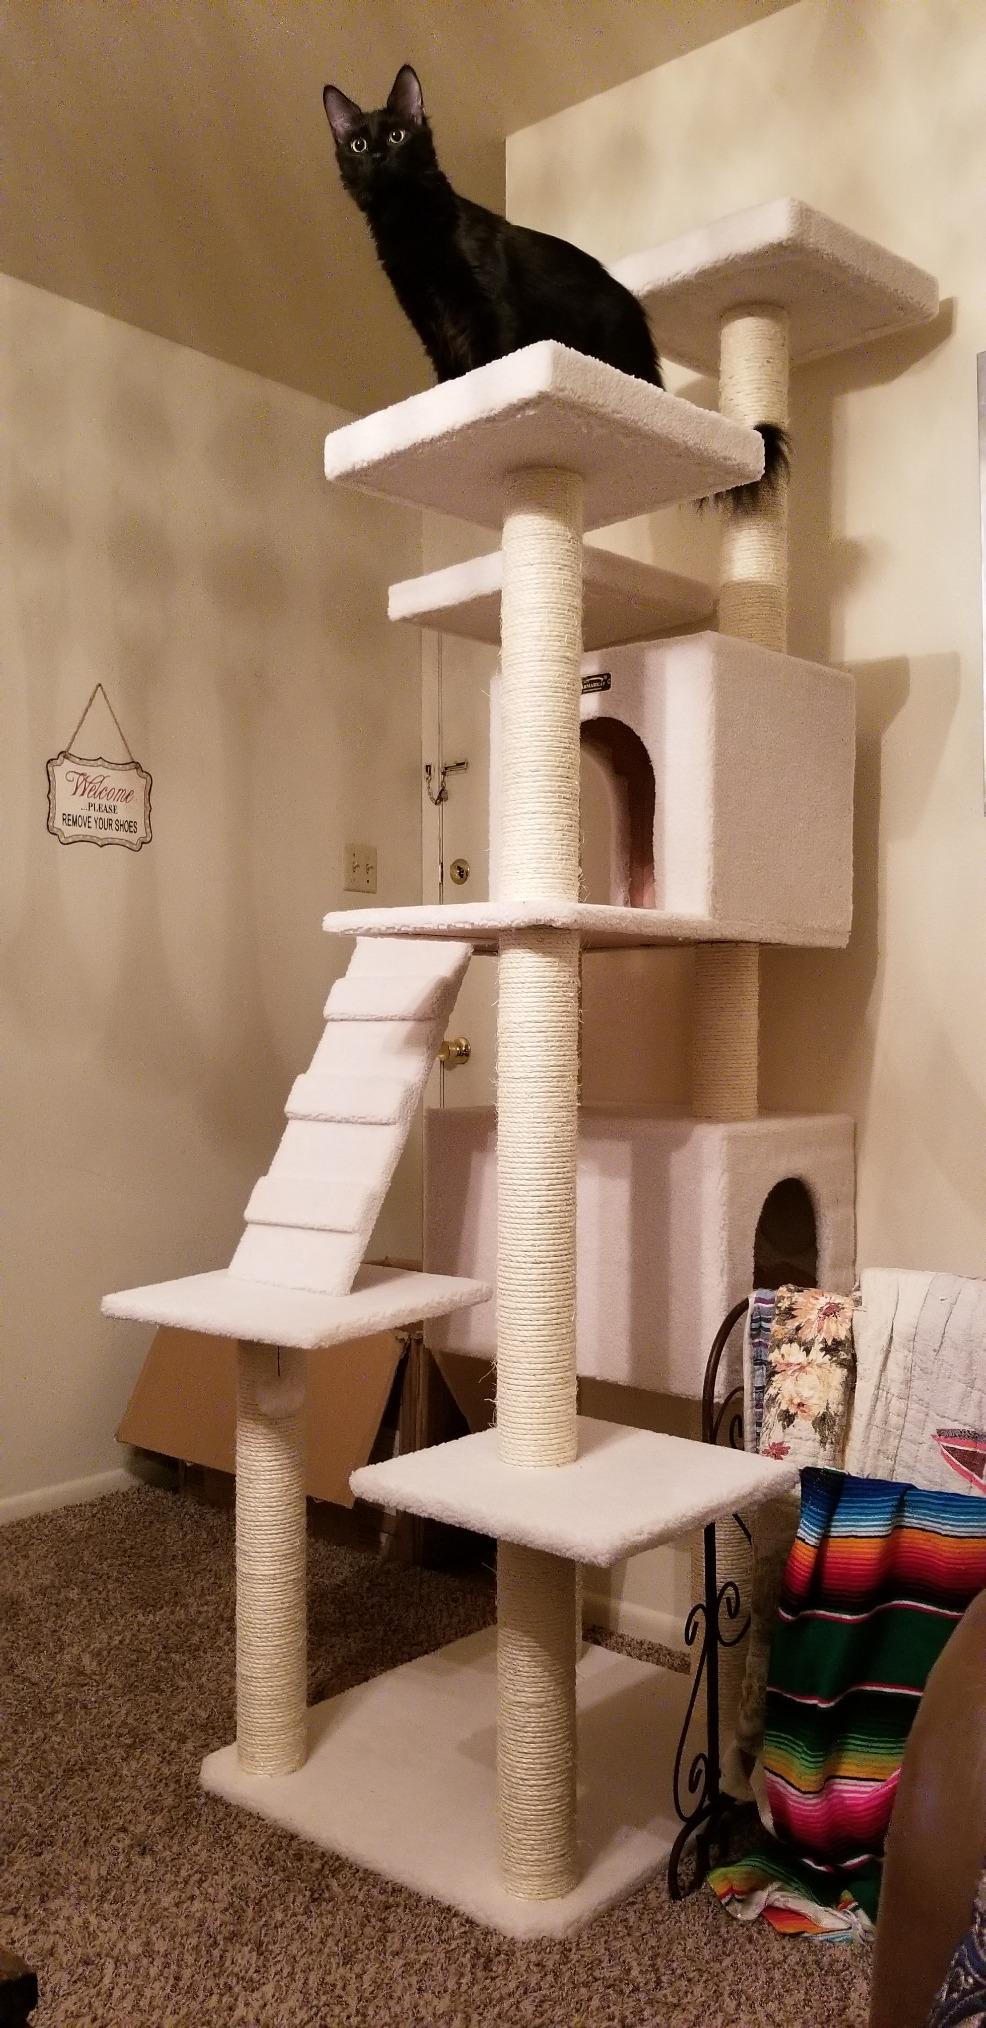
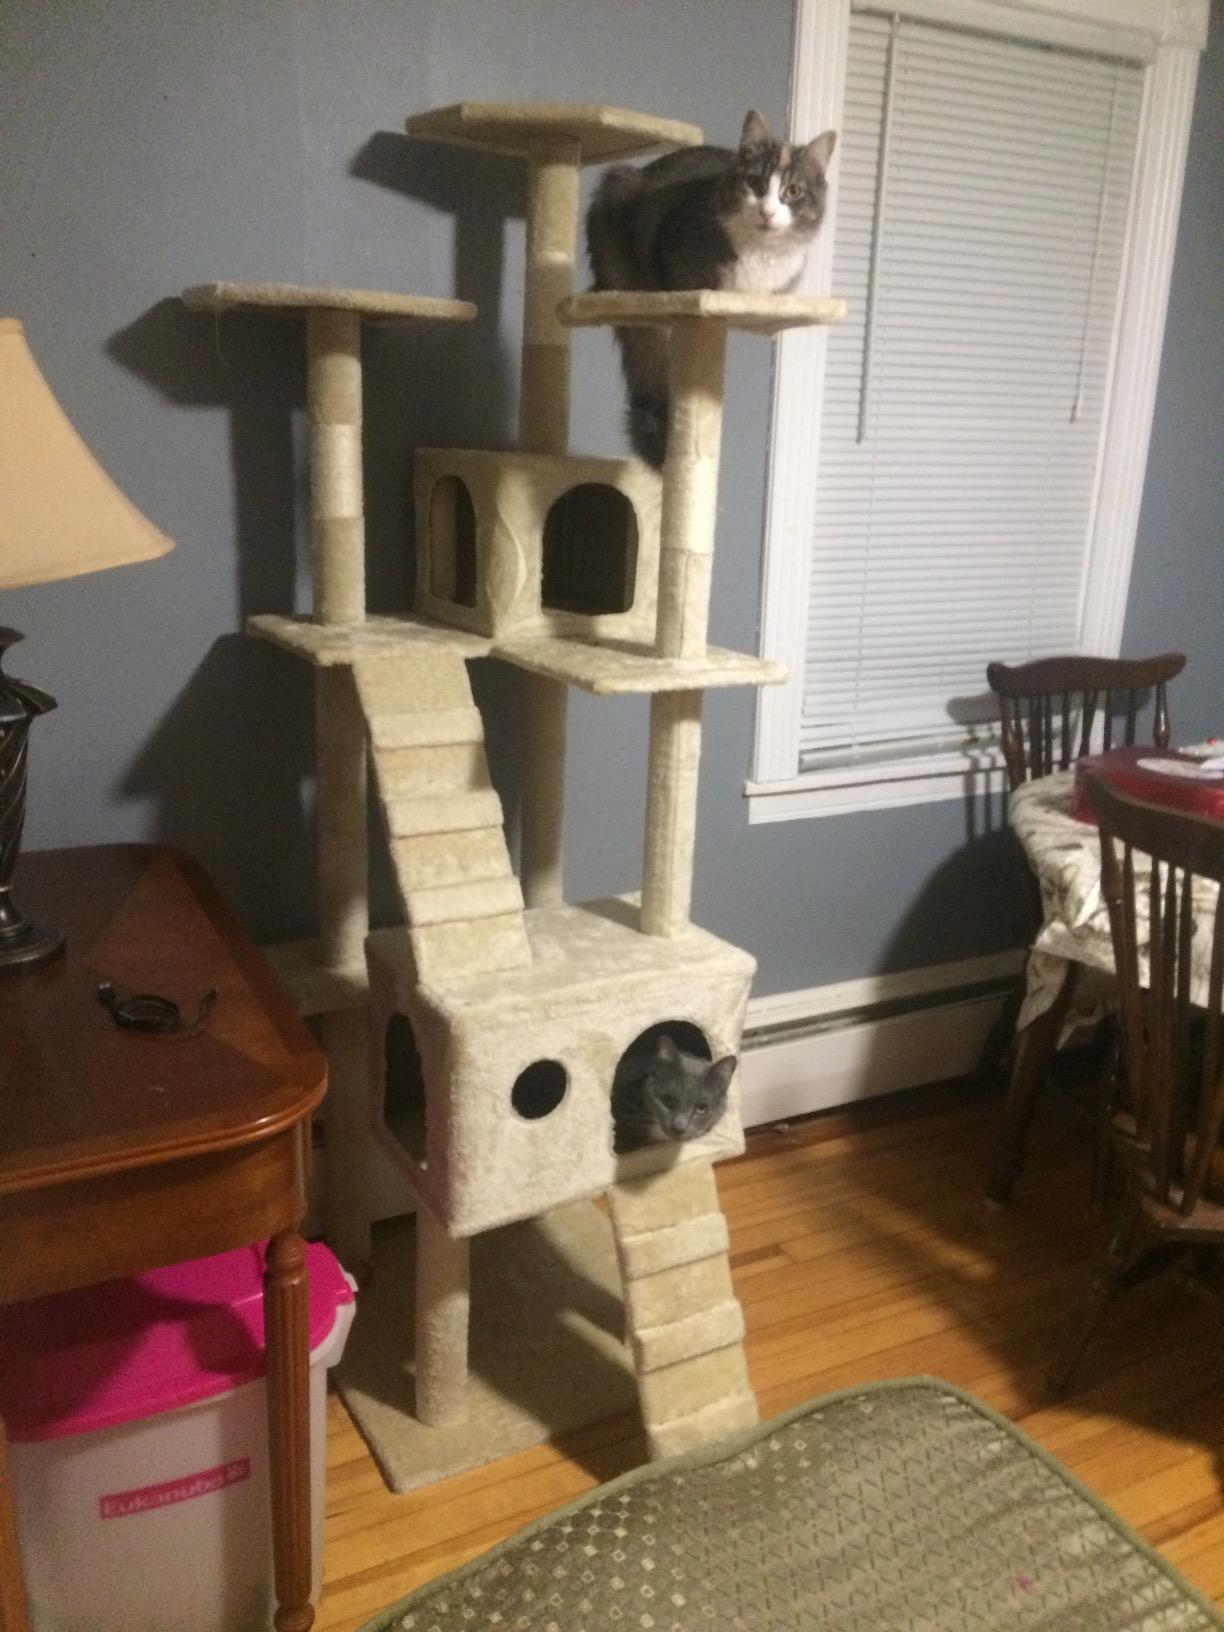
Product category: items_cat tree
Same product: no